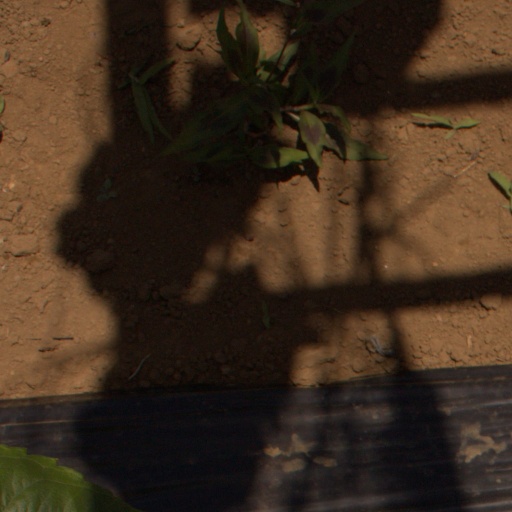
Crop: Jerusalem artichoke